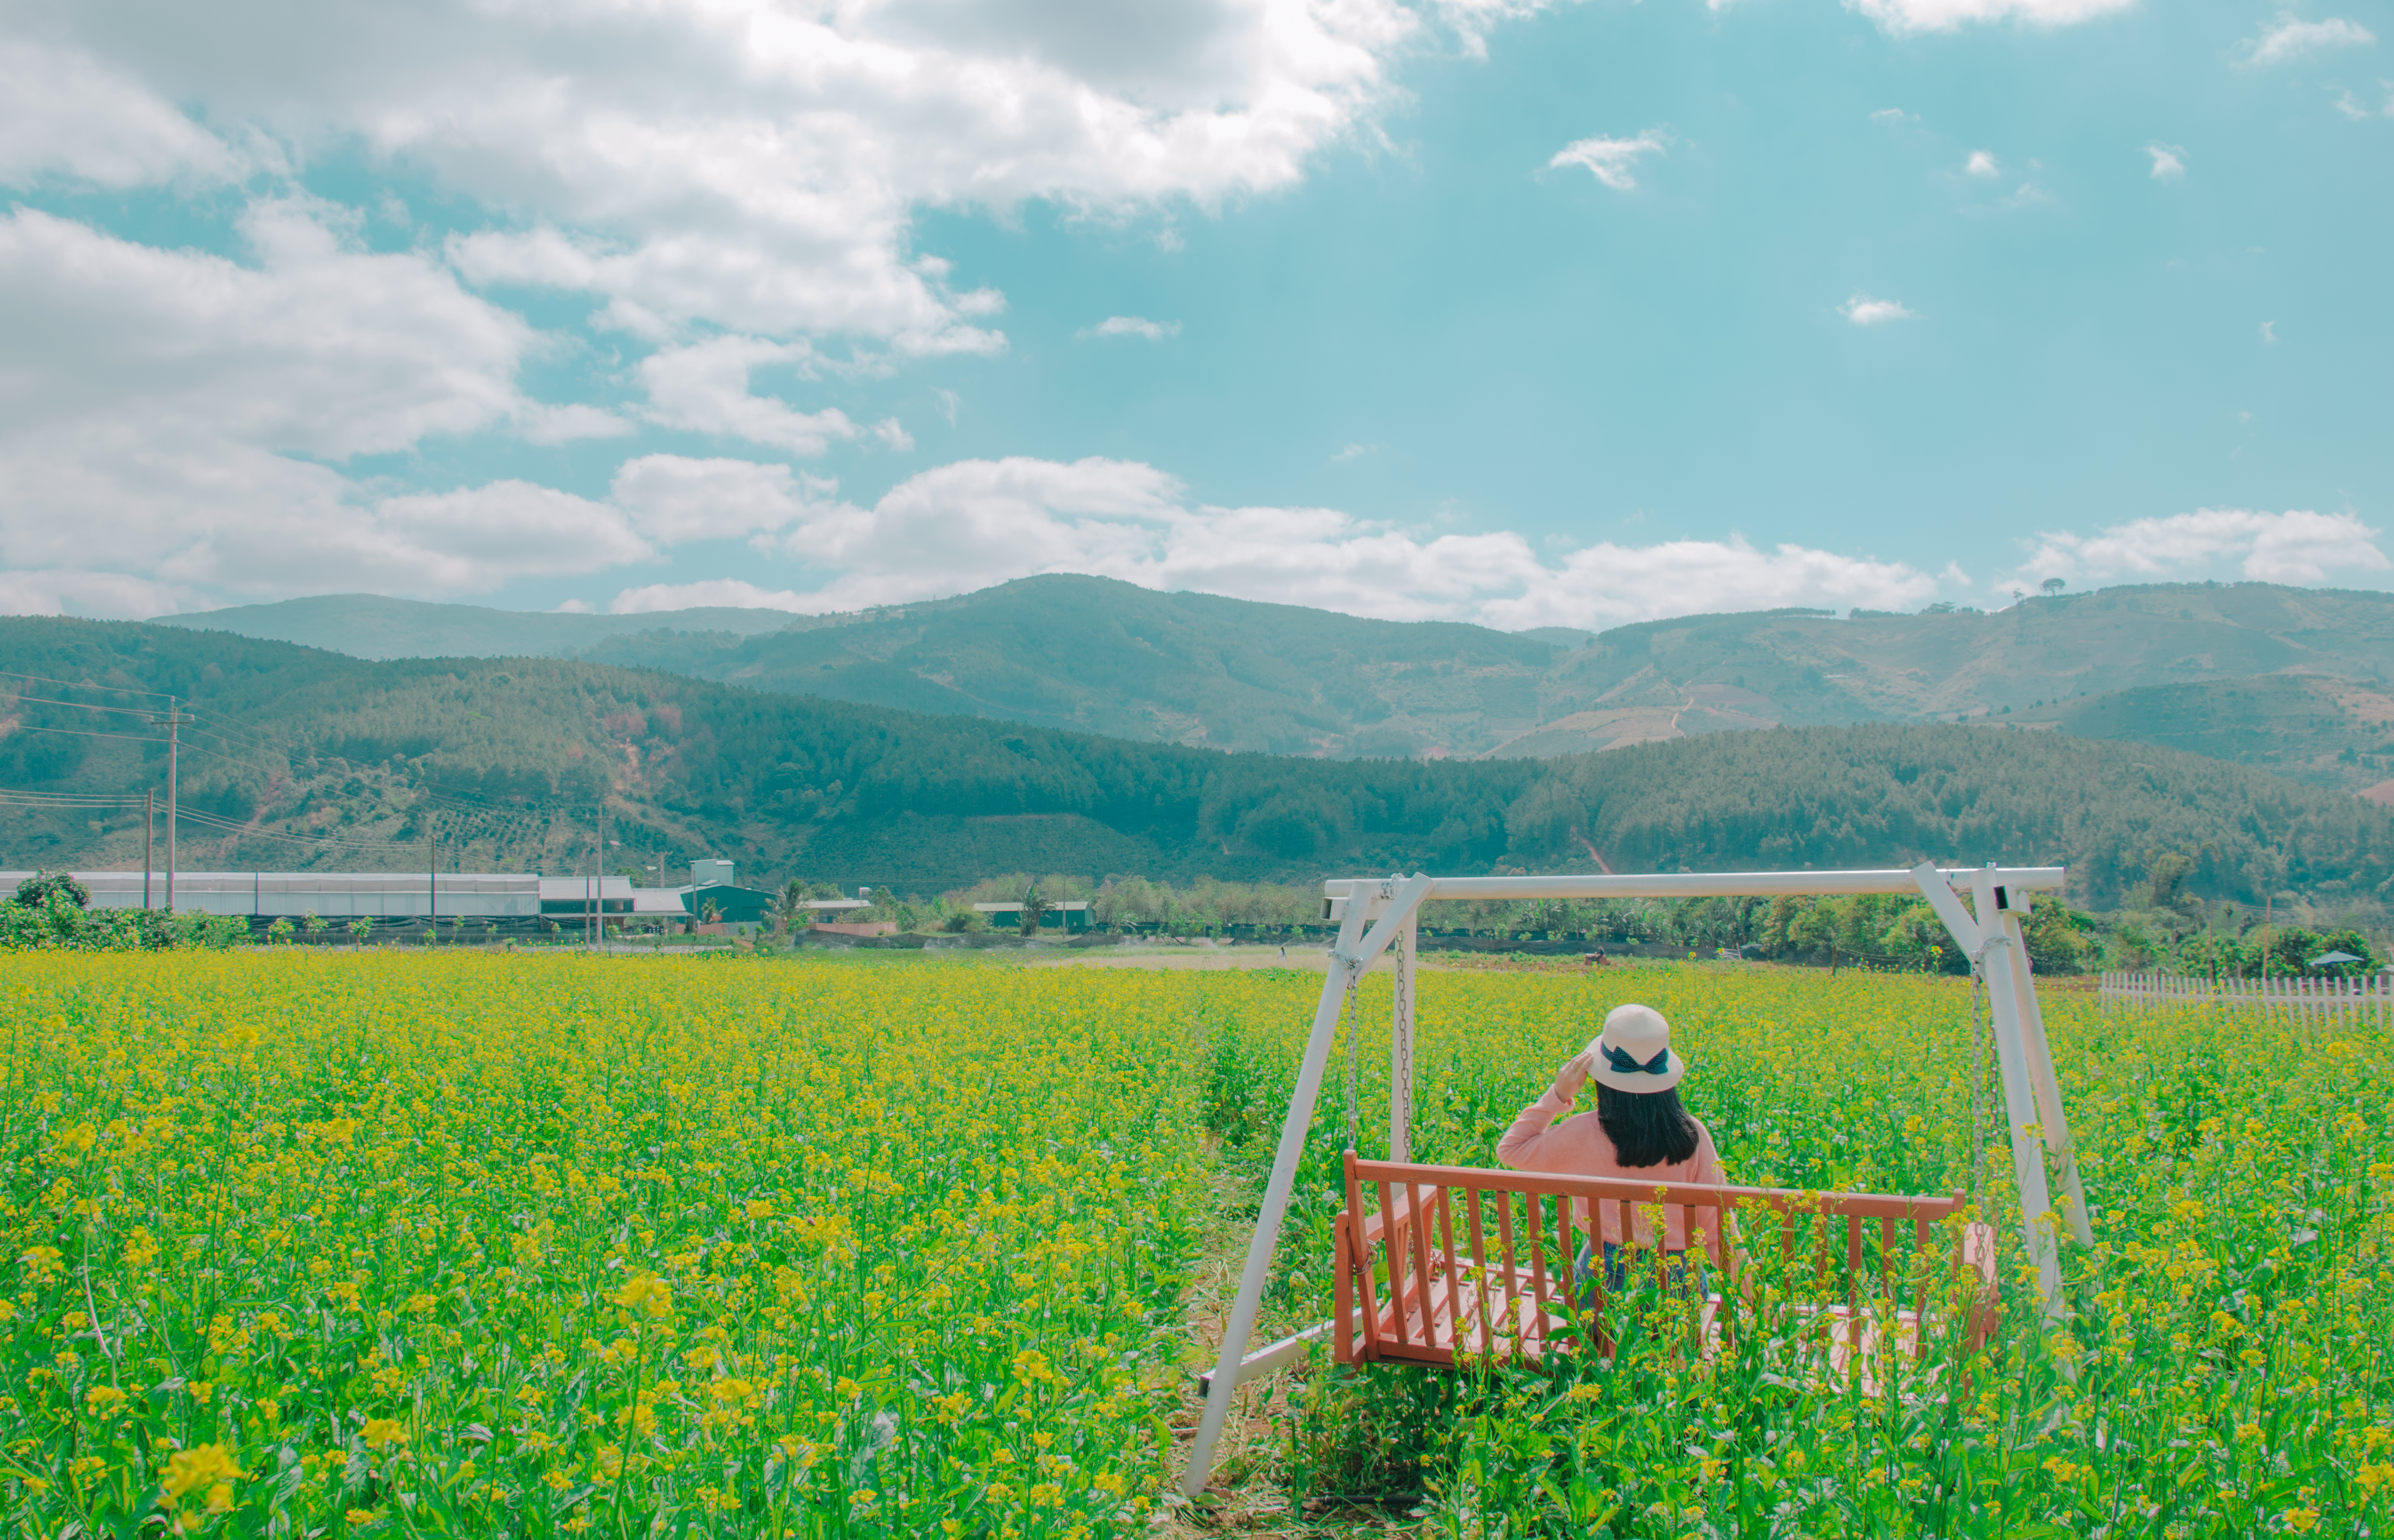
beautiful, portrait, girl, hat, fresh, natural, sun, sunshine, light, art, grassland, field, sky, farm, agriculture, wildflower, crop, meadow, prairie, paddy field, plain, rural area, grass, pasture, flower, grass family, landscape, canola, mount scenery, ecoregion, hill, plantation, plant, land lot, tree, rapeseed, mustard plant, steppe